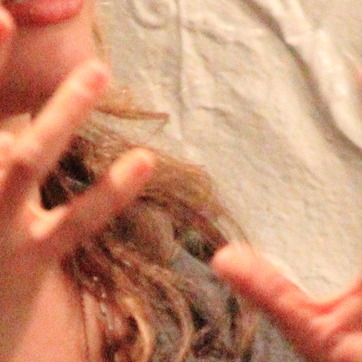
Material: hair